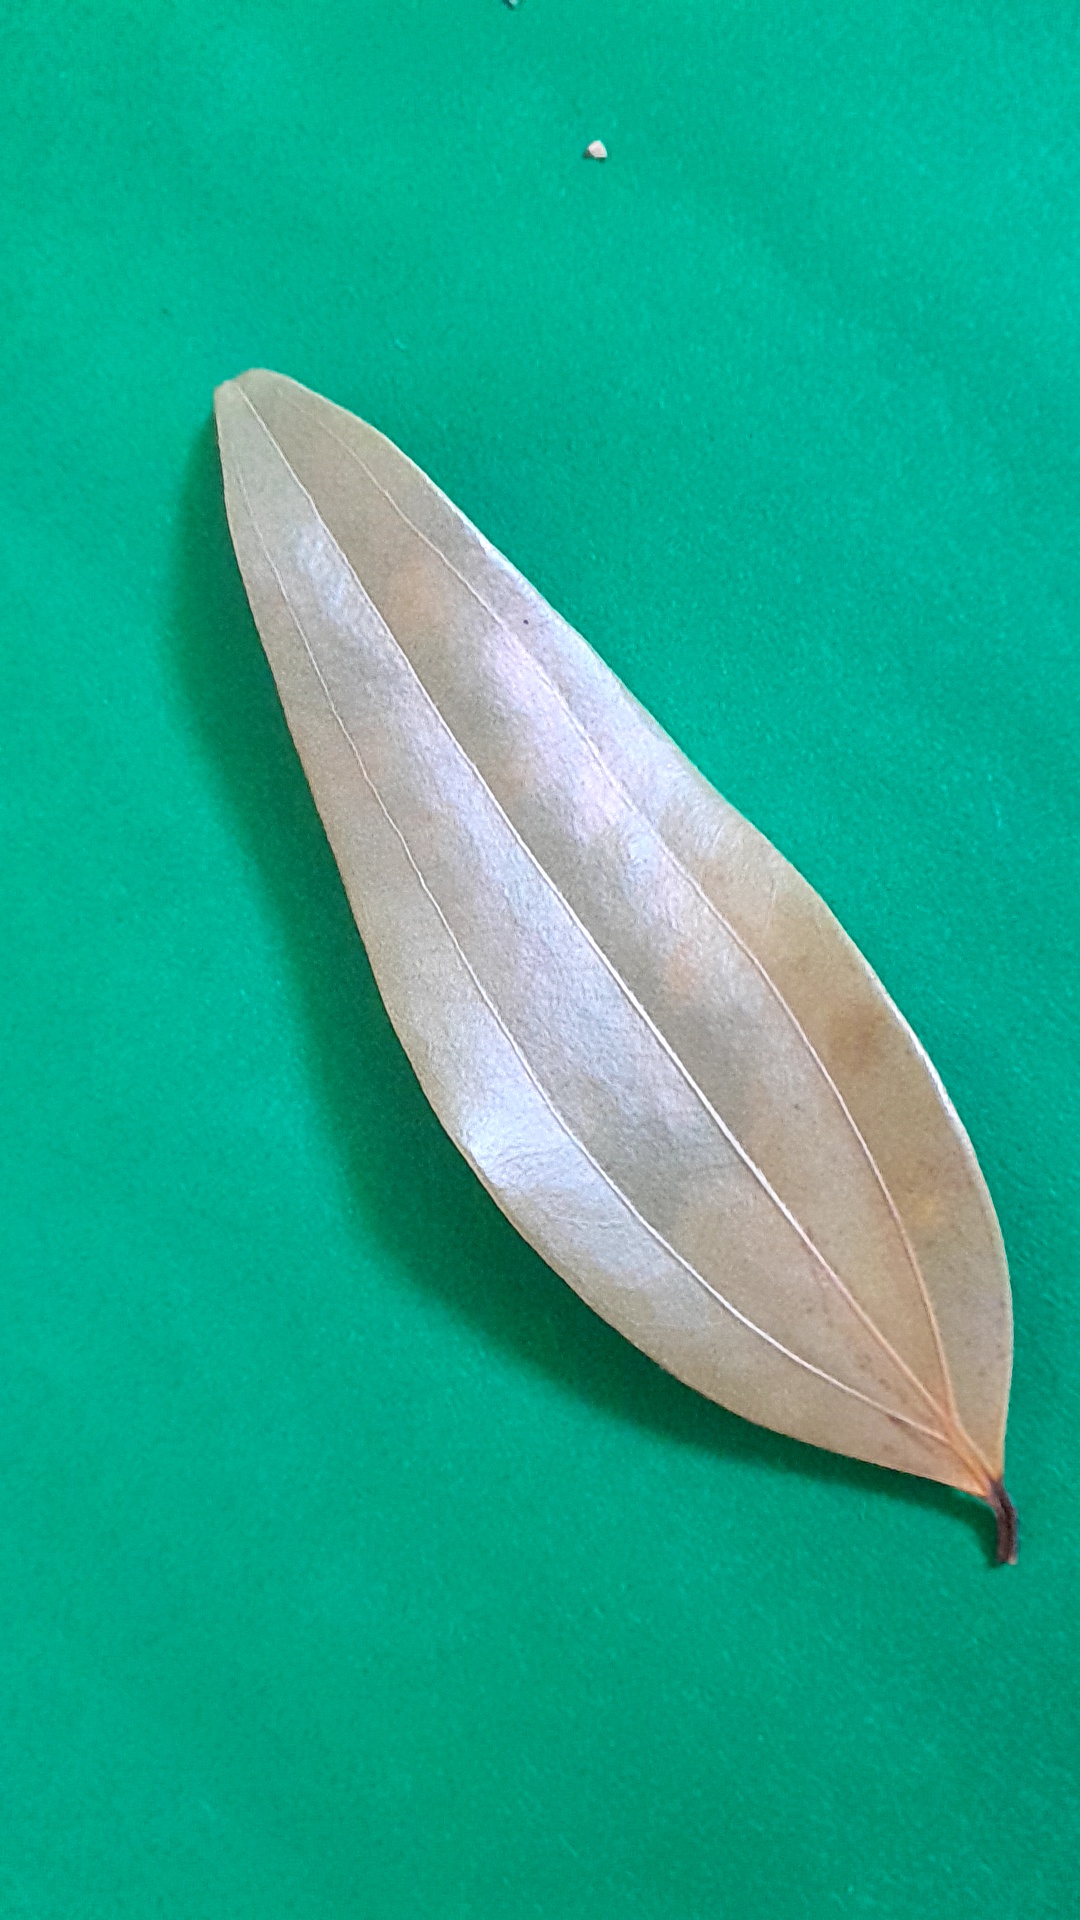
Label: Dry Leaf